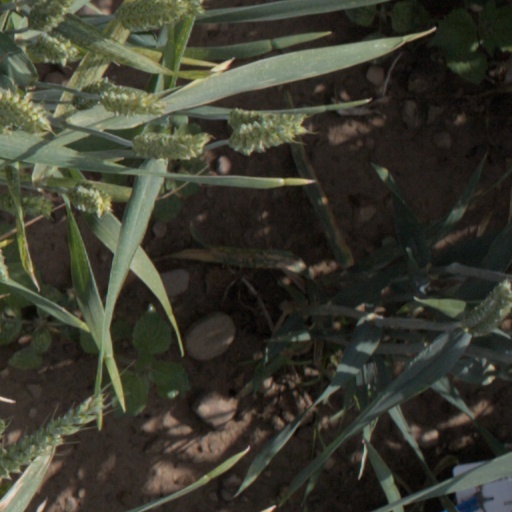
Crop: wheat